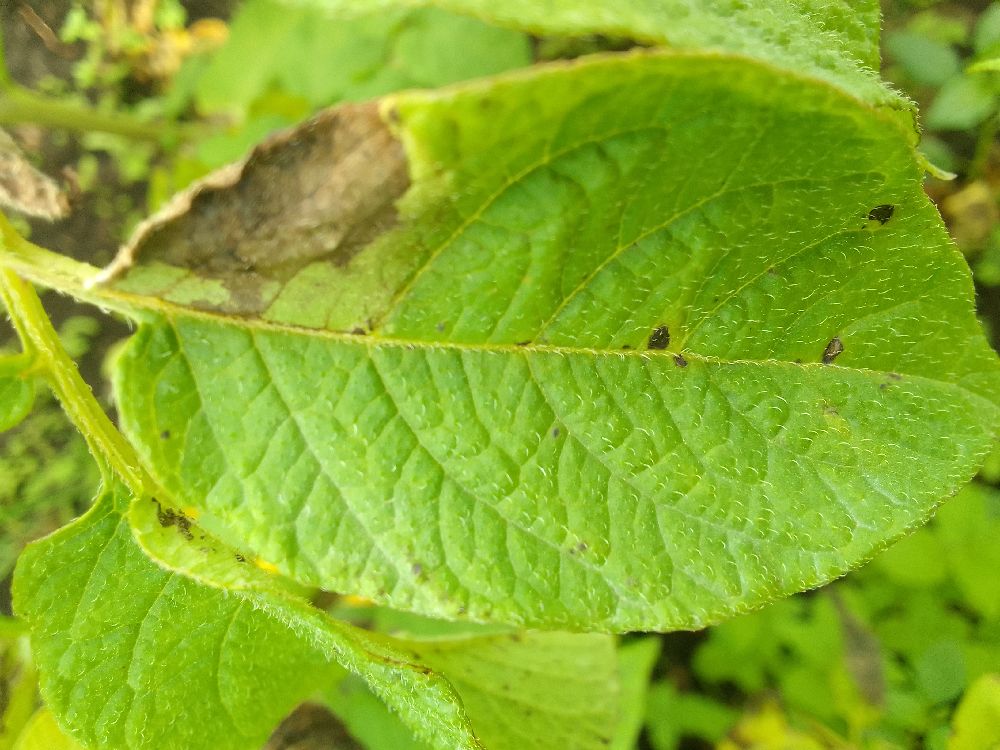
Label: Late blight